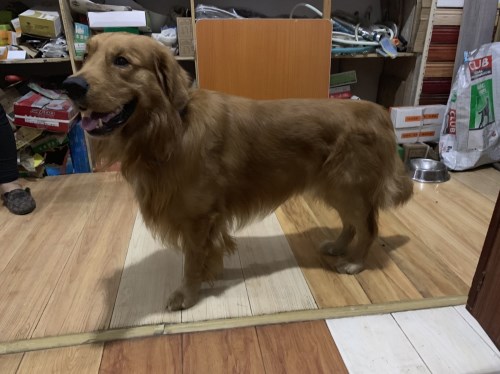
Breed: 5355-n000126-golden_retriever